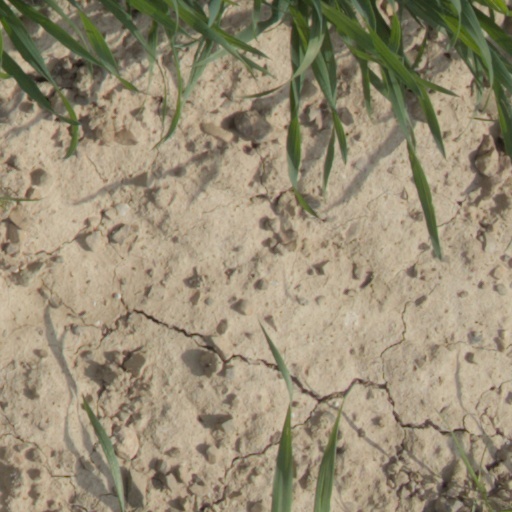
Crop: wheat